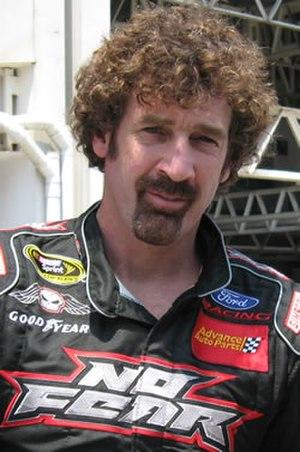
Boris Said est un pilote américain de NASCAR participant à la Sprint Cup. Il pilote la voiture nᵒ 60 jusqu'en 2008 puis la nᵒ 08 en 2009.